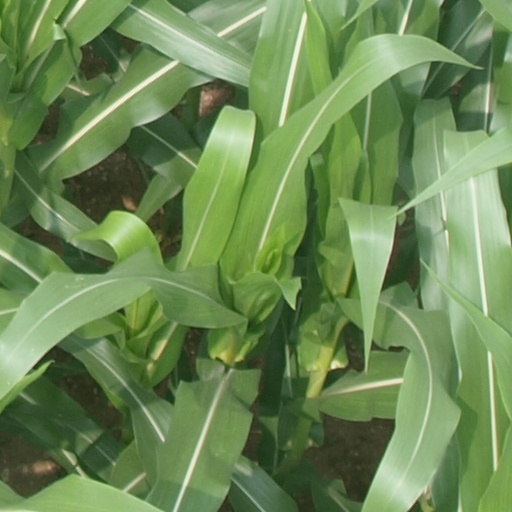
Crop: maize; corn